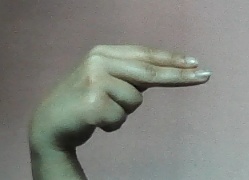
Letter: ain